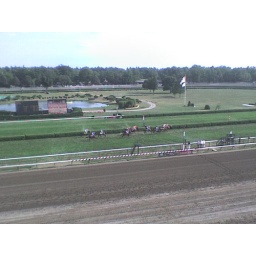
Best seats in the house